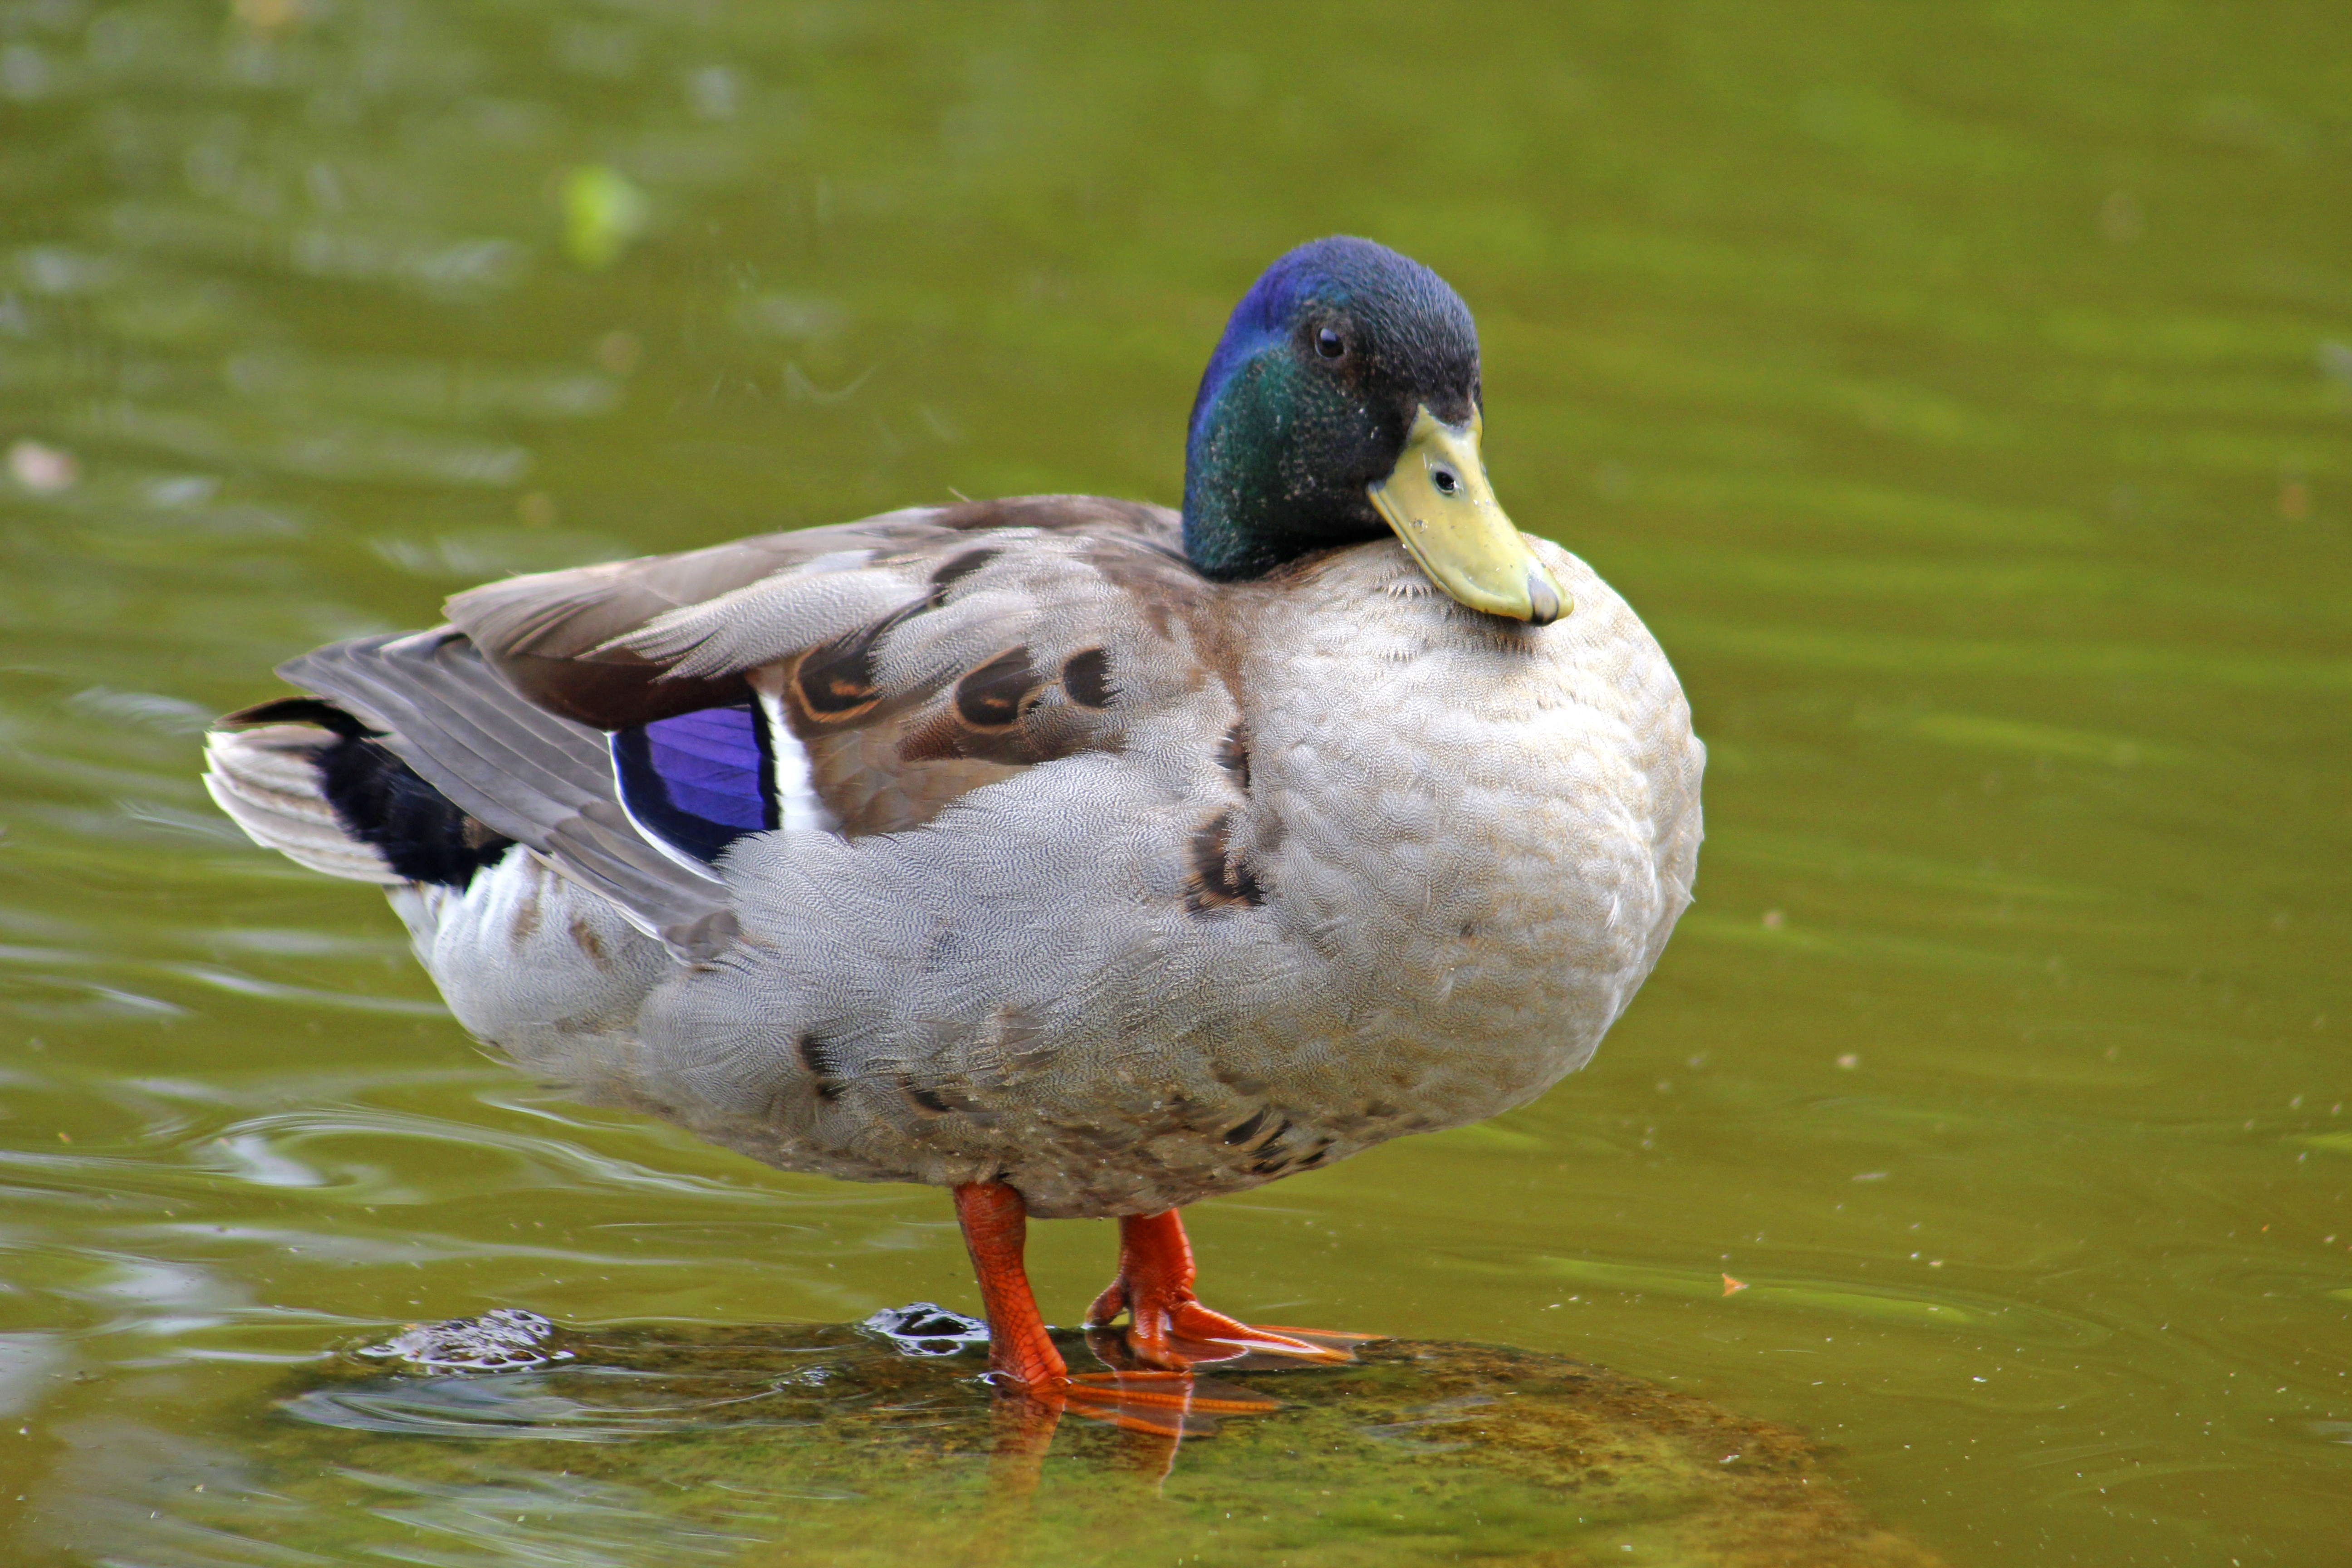
water, bird, wing, wildlife, beak, fauna, poultry, duck, vertebrate, waterfowl, water bird, animal world, mallard, canard, ducks geese and swans